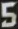
Number: 5